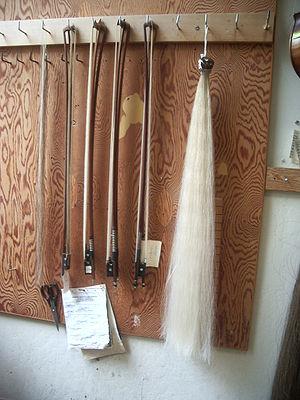
Un atelier d'archetier à Crémone (Italie)